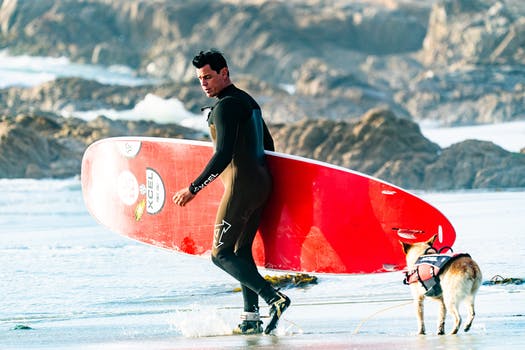
Label: No Watermark